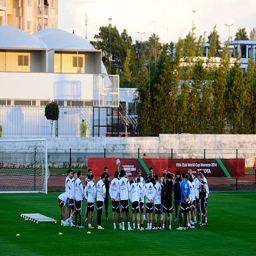
players take part in a training session before the semi final soccer match against football team .